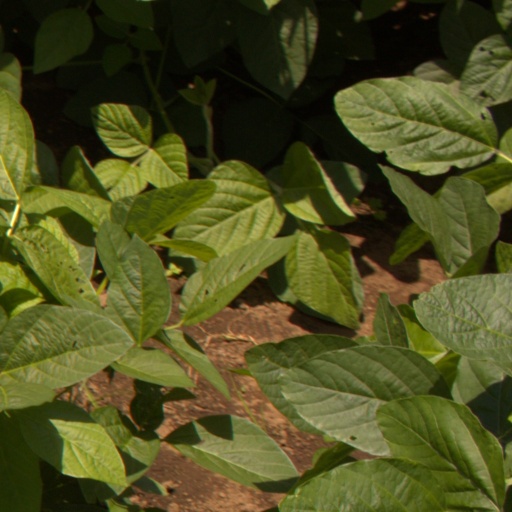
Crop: soybean